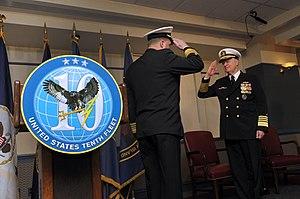
La Dixième flotte des États-Unis est un commandement fonctionnel de l'United States Navy activé de mai 1943 à juin 1945 et réactivé le 29 janvier 2010.